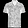
Label: Shirt